Romolo Bacchini

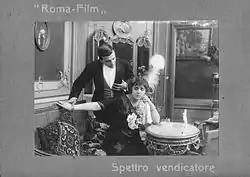
""Lo Spettro Vendicatore"" (1914), in which Romolo Bacchini played both as actor and director.

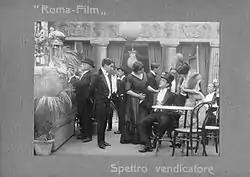
Wearing top in ""Lo Spettro Vendicatore"" (1914).

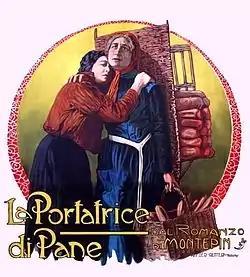
The playbill of ""La portatrice di pane"" (1911).

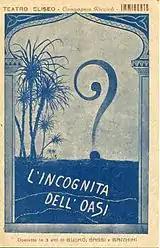
An advertising playbill for the operetta ""L'incognita dell'oasi"" (1920 ca.).

He graduated in composition and direction at the in Naples, and was a composer (he wrote several operas), director and conductor of the orchestra.